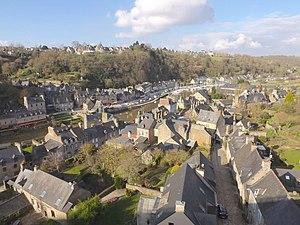
Vue panoramique de Lanvallay (premier plan) et de Dinan (arrière-plan) séparées par la Rance dans les Côtes d'Armor en Bretagne.
Lanvallay [lɑ̃valɛ] est une commune française située dans le département des Côtes-d'Armor, en région Bretagne.